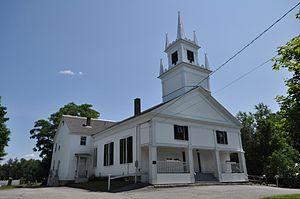
Oxford est une ville américaine du comté d'Oxford dans le Maine. La population était de 4 110 au recensement de 2010. À Oxford se trouvent la Oxford Plains Speedway et le casino d'Oxford, et il s'y déroule une foire annuelle. La ville comprend le village de Welchville.